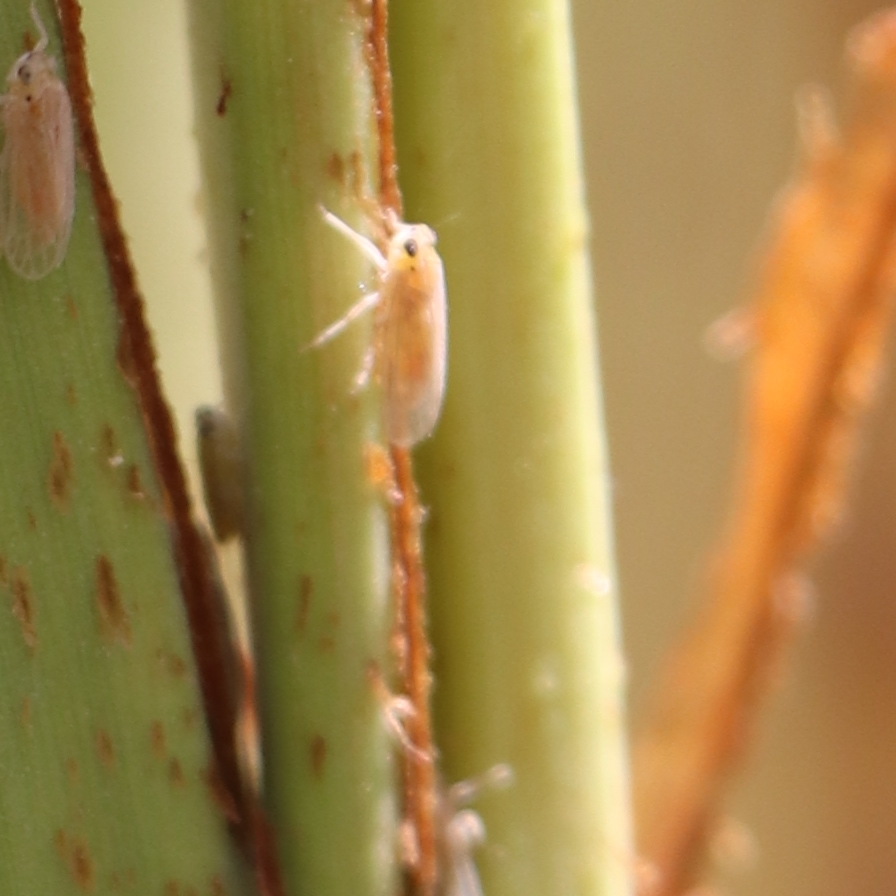
Label: Bug